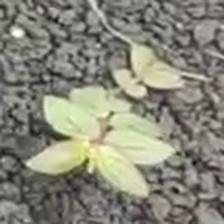
Weed species: Choti_dudhi_(Euphorbia_hirta)